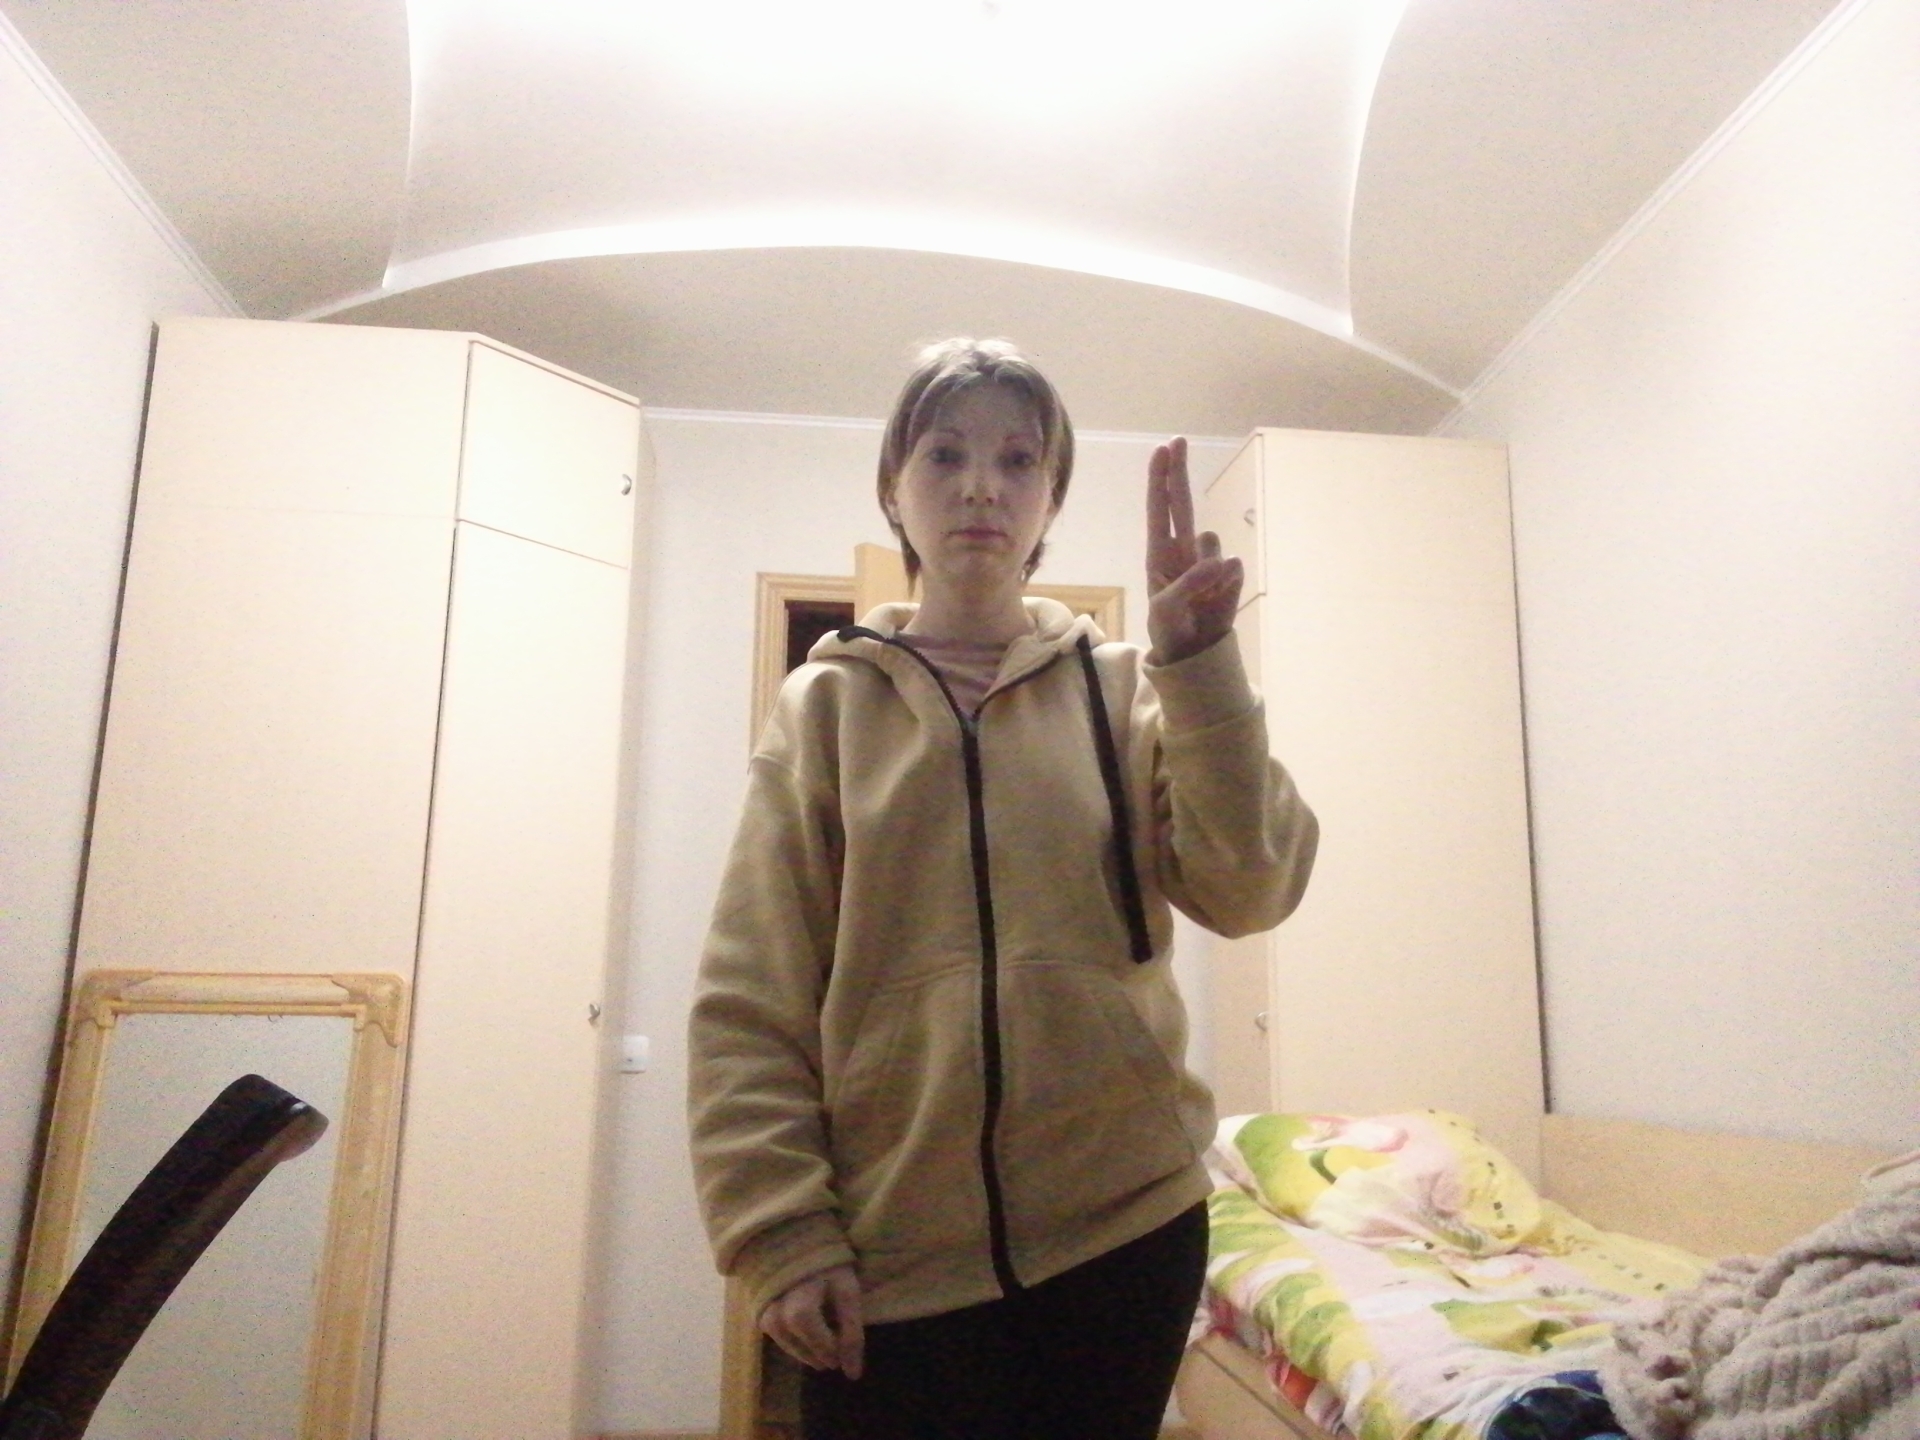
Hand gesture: two_up